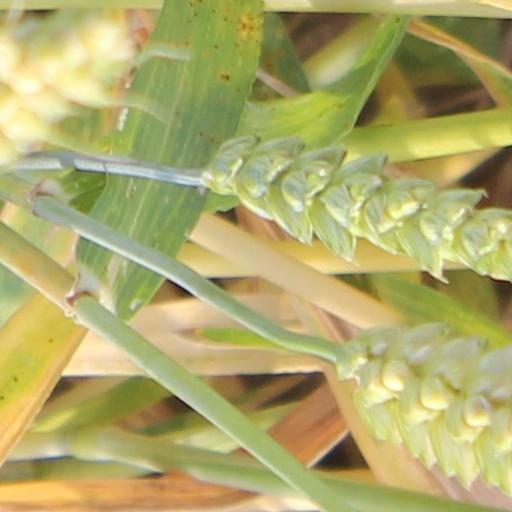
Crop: wheat